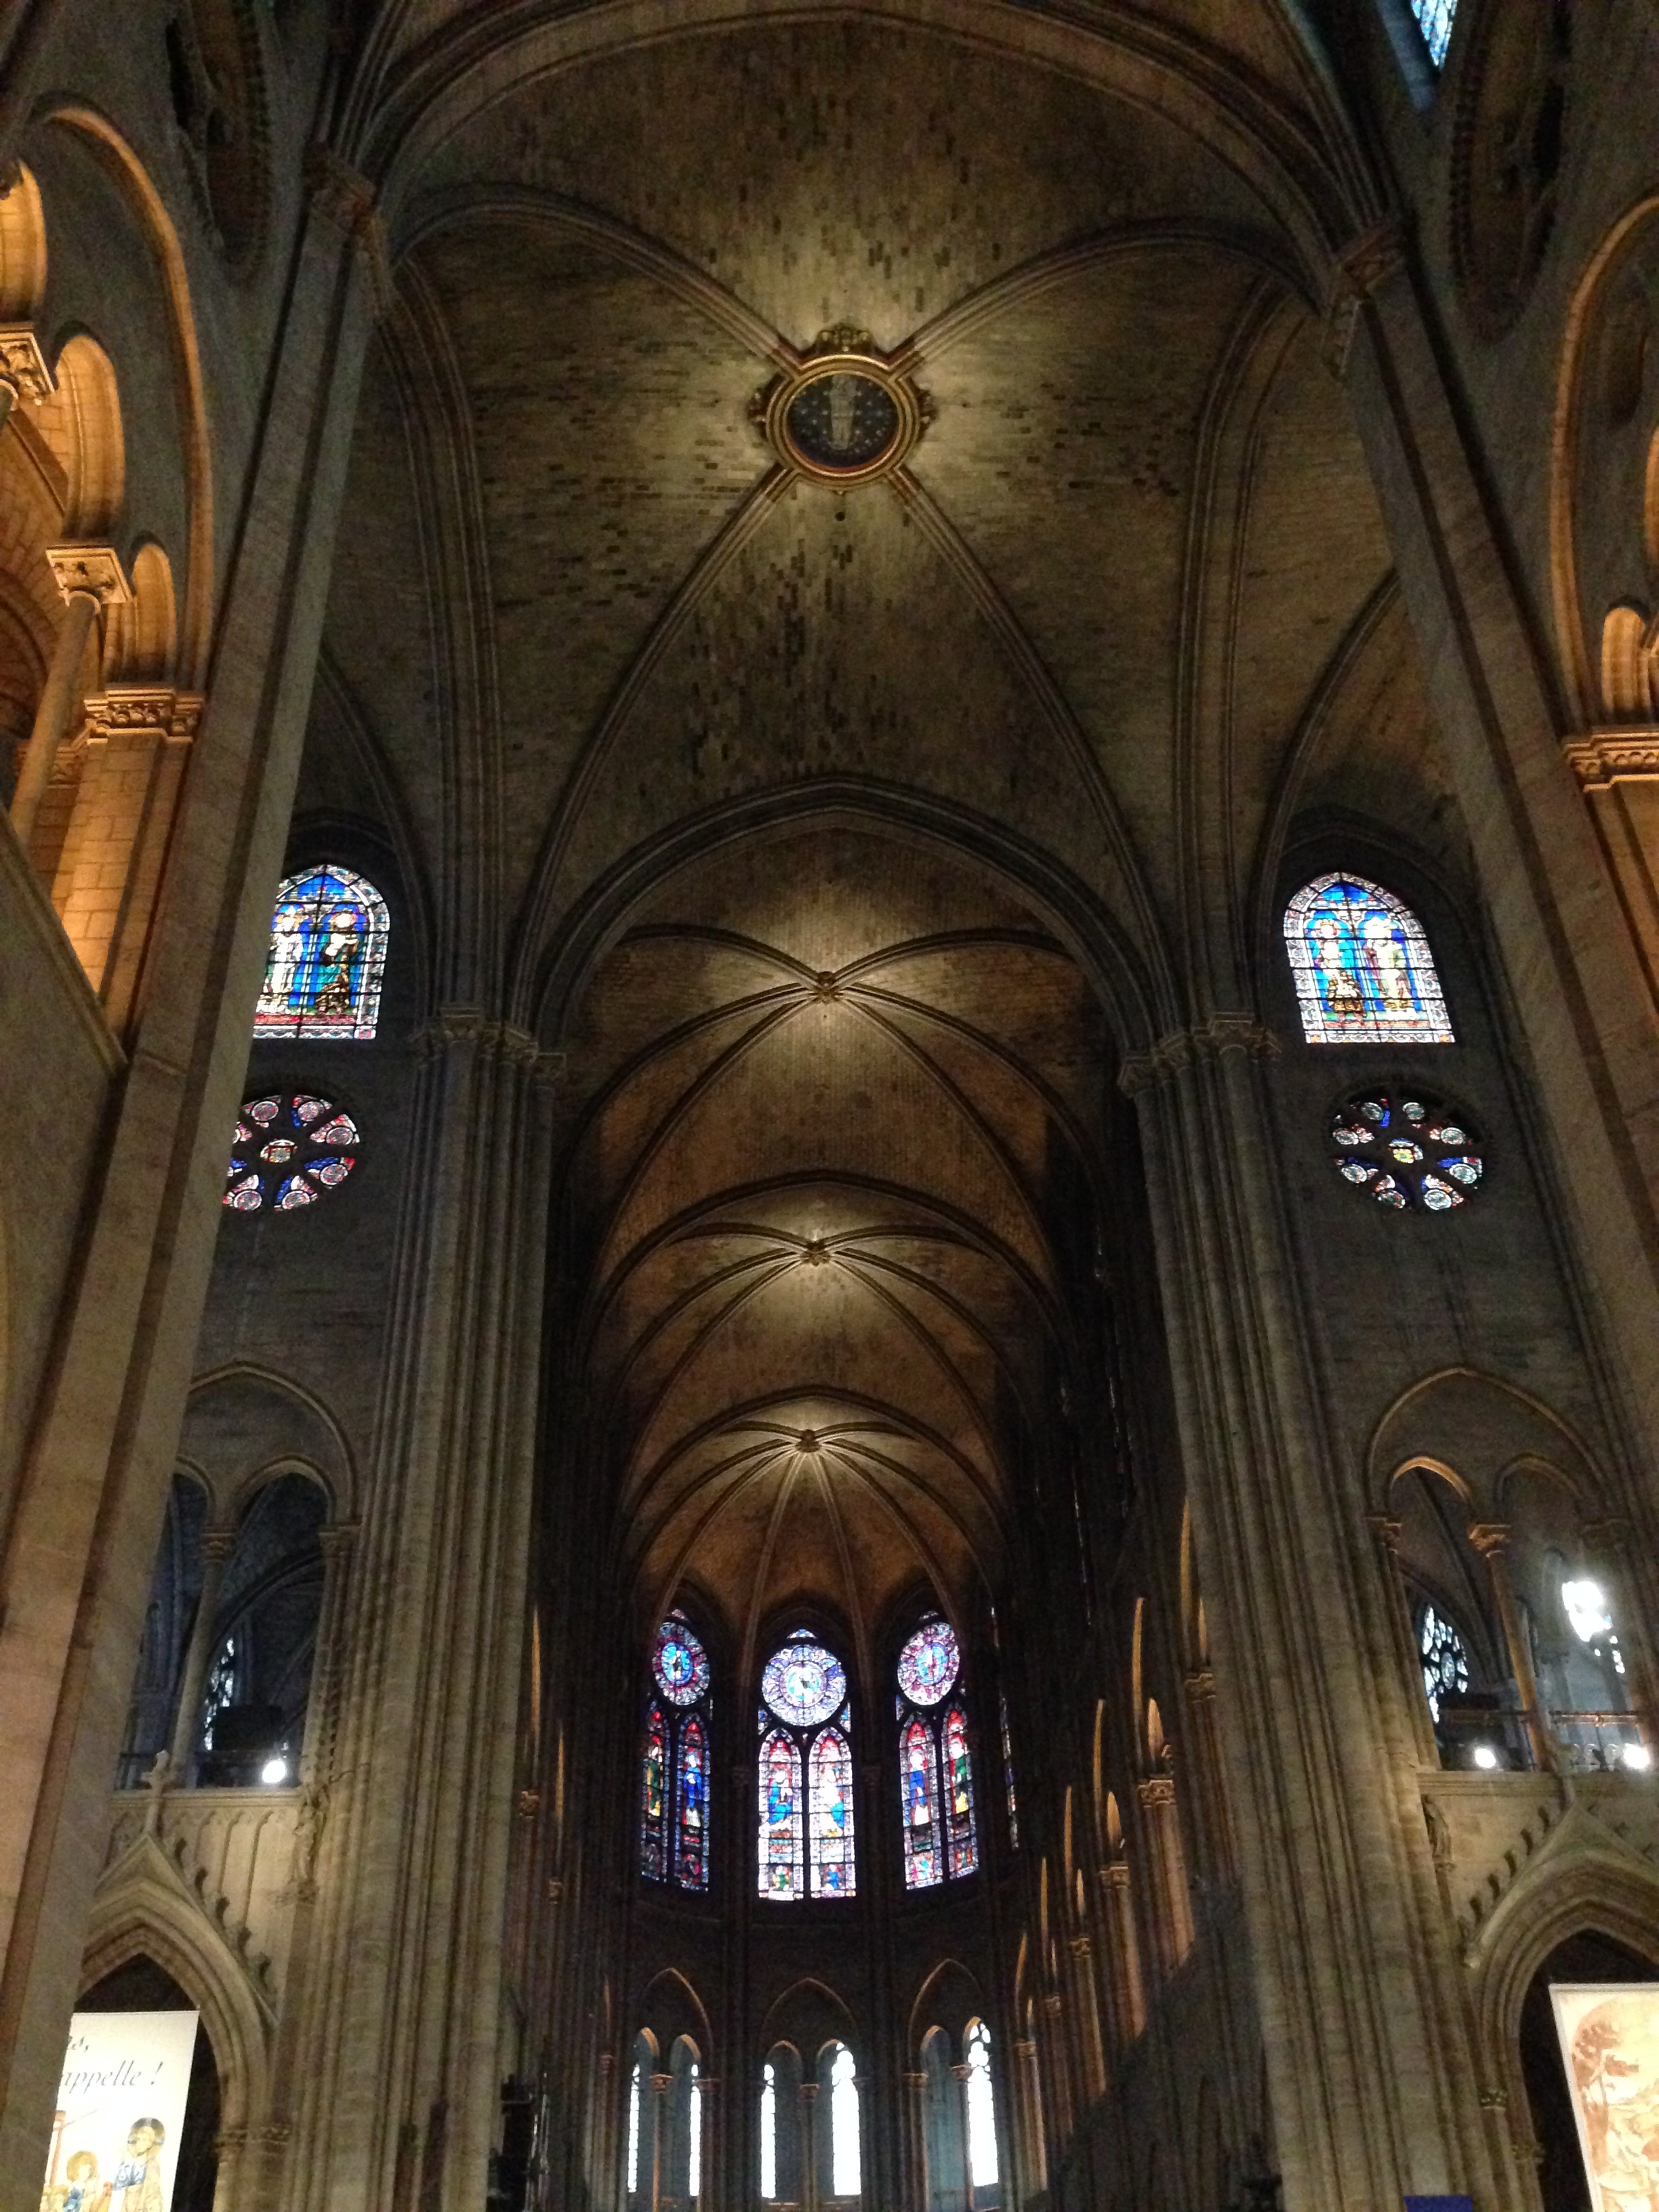
architecture, window, glass, building, arch, church, cathedral, chapel, place of worship, monastery, symmetry, vault, basilica, middle ages, gothic architecture